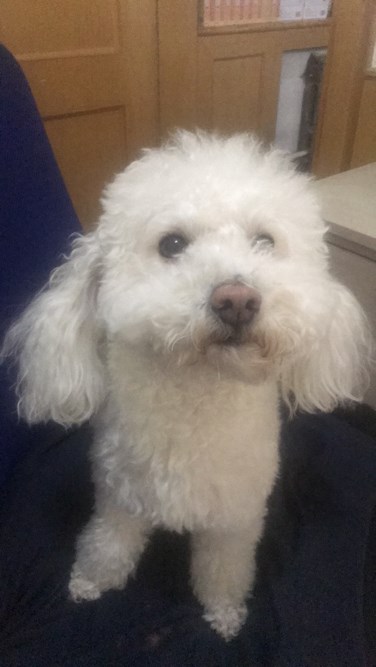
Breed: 3083-n000117-Bichon_Frise